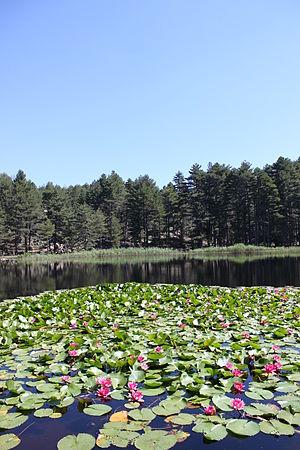
Le lac de Crenu avec les nénuphars.
Le Guagno ou Grossu est une rivière française du département Corse-du-Sud de la région Corse et un affluent du fleuve le Liamone.
Le lac de Creno est le seul lac boisé de Corse entouré de pins laricio. Des nénuphars couvrent une partie de la surface depuis leur implantation il y a une vingtaine d'années.